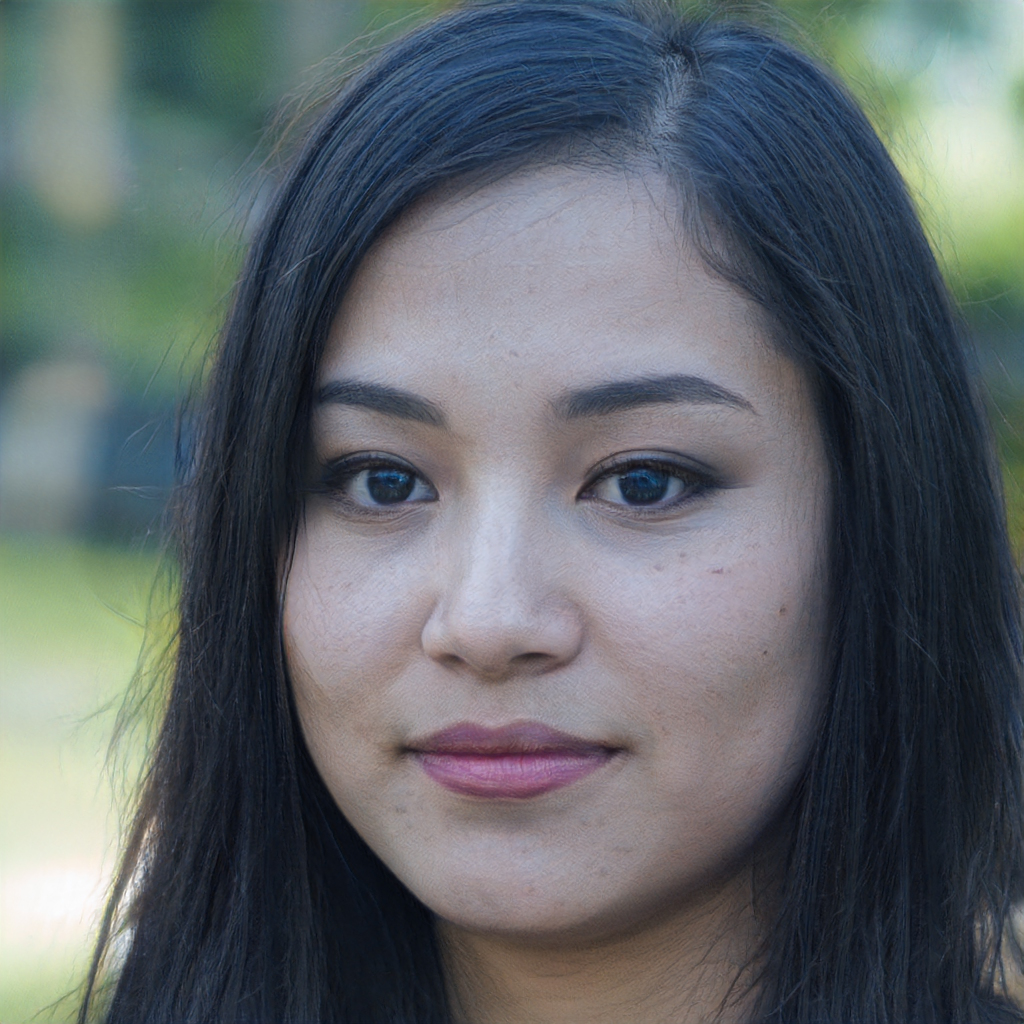
Gender: Female